Nagaur

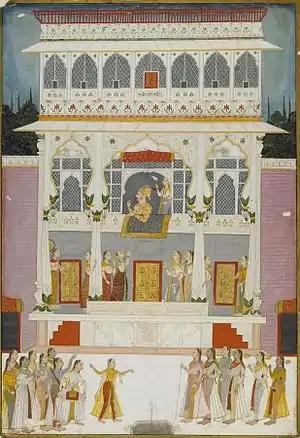
Maharaja Bakht Singh at the Jharokha window of the Bakhat Singh Mahal, Nagaur

The Nagaur Fort was built by Maharaja of Parmar Rajputs, and historically important to Kshatriyas of India. Naagvanshi Kshatriya took shelter around Nagaur. The Parmar Rajputs rulers dominated Nagaur for a long period of time. Parmar Rajputs ruler of Nagaur were appreciated by Sisodias of Chittor and Rathore of Jodhpur. The ancient name of the city was Ahichhatrapur. .